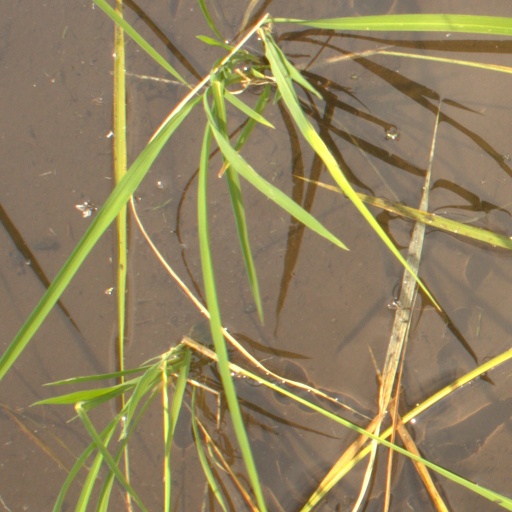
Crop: rice